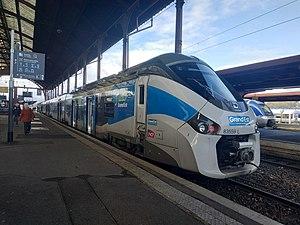
Alstom Regiolis B83559 du TER Grand Est en livrée Fluo Grand Est en Gare de Strasbourg
Le Régiolis est une génération de rames automotrices construites par Alstom issues de la famille Coradia. La SNCF et les régions françaises ont actuellement commandé plus de 350 éléments pour les relations TER. La première rame est présentée le 4 juillet 2013 en Aquitaine, et la première mise en service s'effectue le 22 avril 2014 sur le réseau TER Aquitaine, avec plus d'un an de retard sur le calendrier initial. La SNCF emploie aussi ces rames dans le cadre du réseau transfrontalier Léman Express.
Cette liste recense les éléments du parc des Régiolis, matériel roulant de la Société nationale des chemins de fer français circulant depuis 2014 sur le réseau TER français ainsi que le réseau express régional transfrontalier Léman Express.
On appelle livrée la décoration extérieure d'un matériel roulant ferroviaire. Au cours de son histoire, depuis 1938, la Société nationale des chemins de fer français a utilisé de nombreuses livrées liées aux modes et aux changements de matériels. Certaines sont des essais sans lendemain sur quelques machines, d'autres sont de véritables marqueurs de l'identité de l'entreprise, par exemple la livrée « béton ».